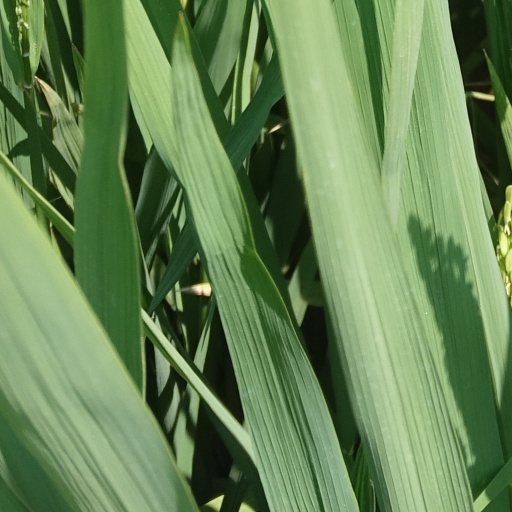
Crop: rice